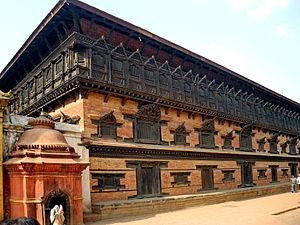
Palais royal aux 55 fenetres
Bhupatindra Malla est un membre de la dynastie des Malla, il est roi de Bhaktapur, au Népal, de 1696 à 1722.